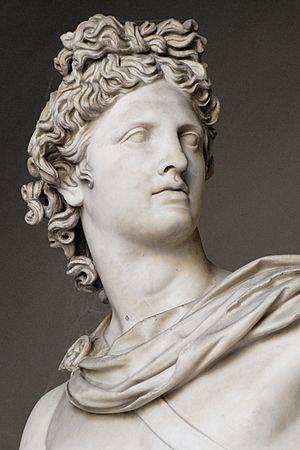
L’Apollon du Belvédère est une copie romaine en marbre de l'époque antonine d'après un original grec en bronze habituellement attribué à Léocharès, sculpteur de la deuxième moitié du IVᵉ siècle av. J.-C. Elle représente le dieu Apollon en marche, tenant à la main ce qui était probablement un arc. Elle est exposée au musée Pio-Clementino sous le numéro 1015.